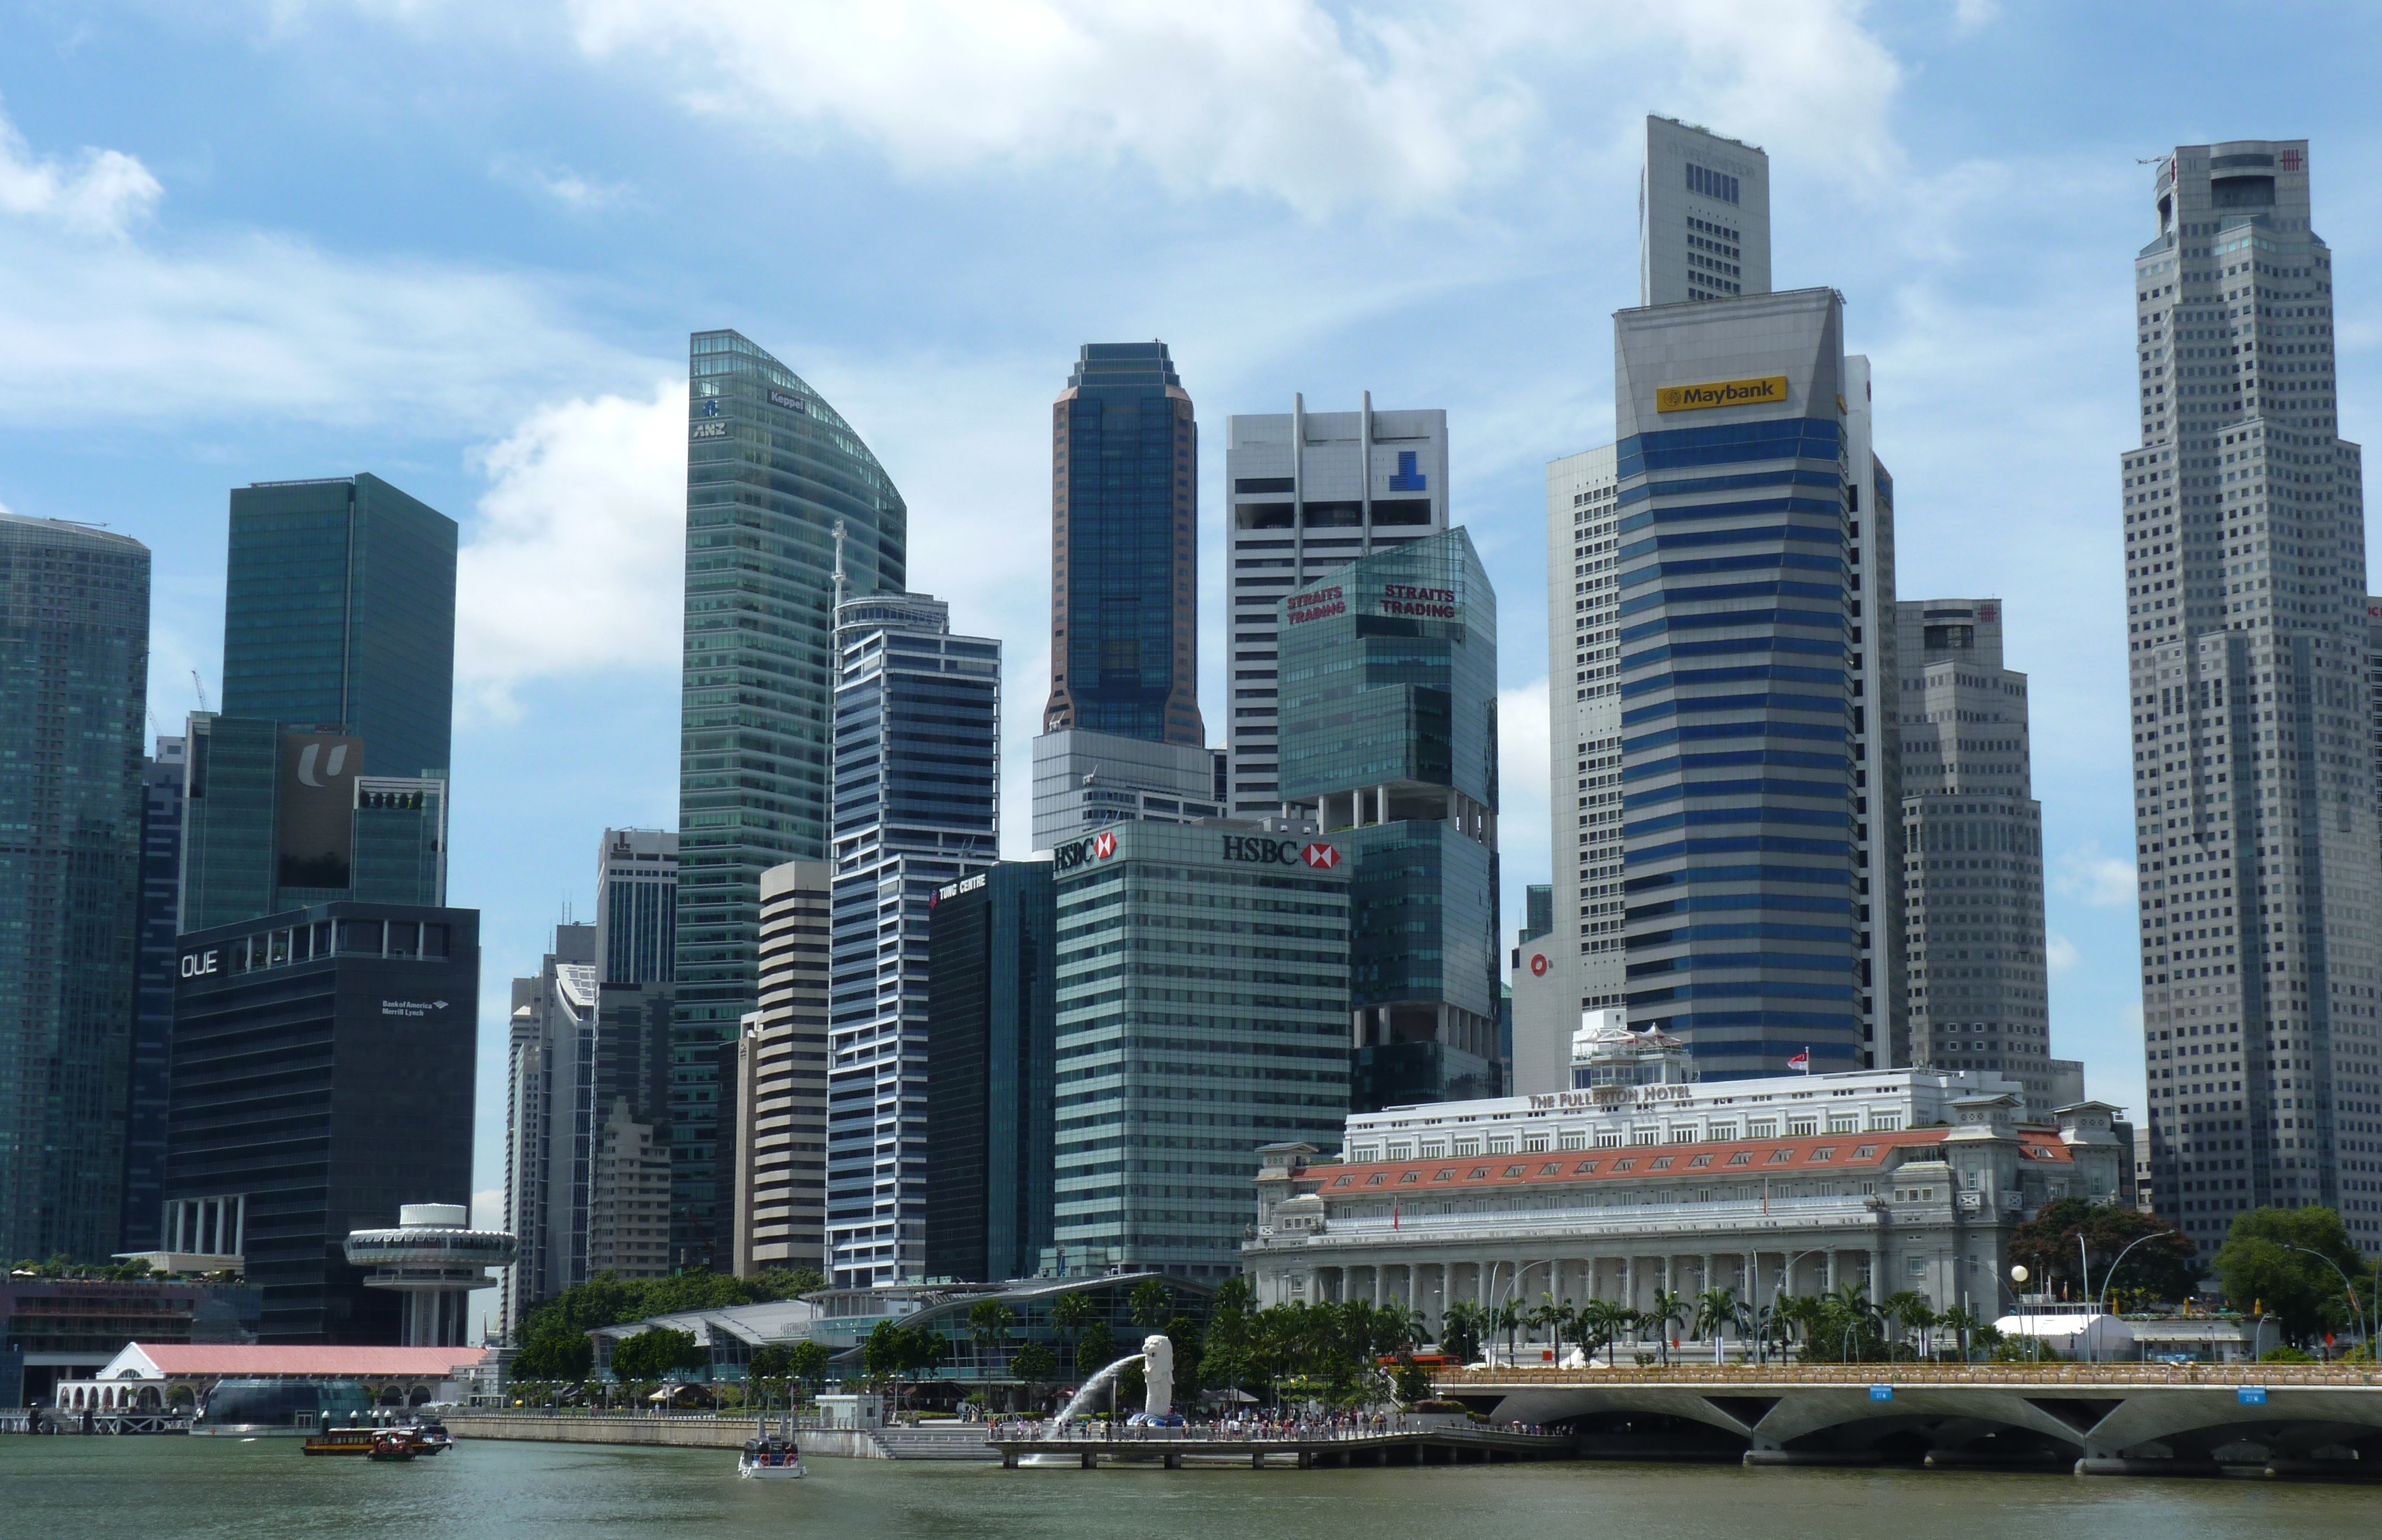
skyline, city, skyscraper, cityscape, downtown, tower, landmark, tower block, day, singapore, fullerton, metropolis, condominium, urban area, residential area, geographical feature, human settlement, metropolitan area